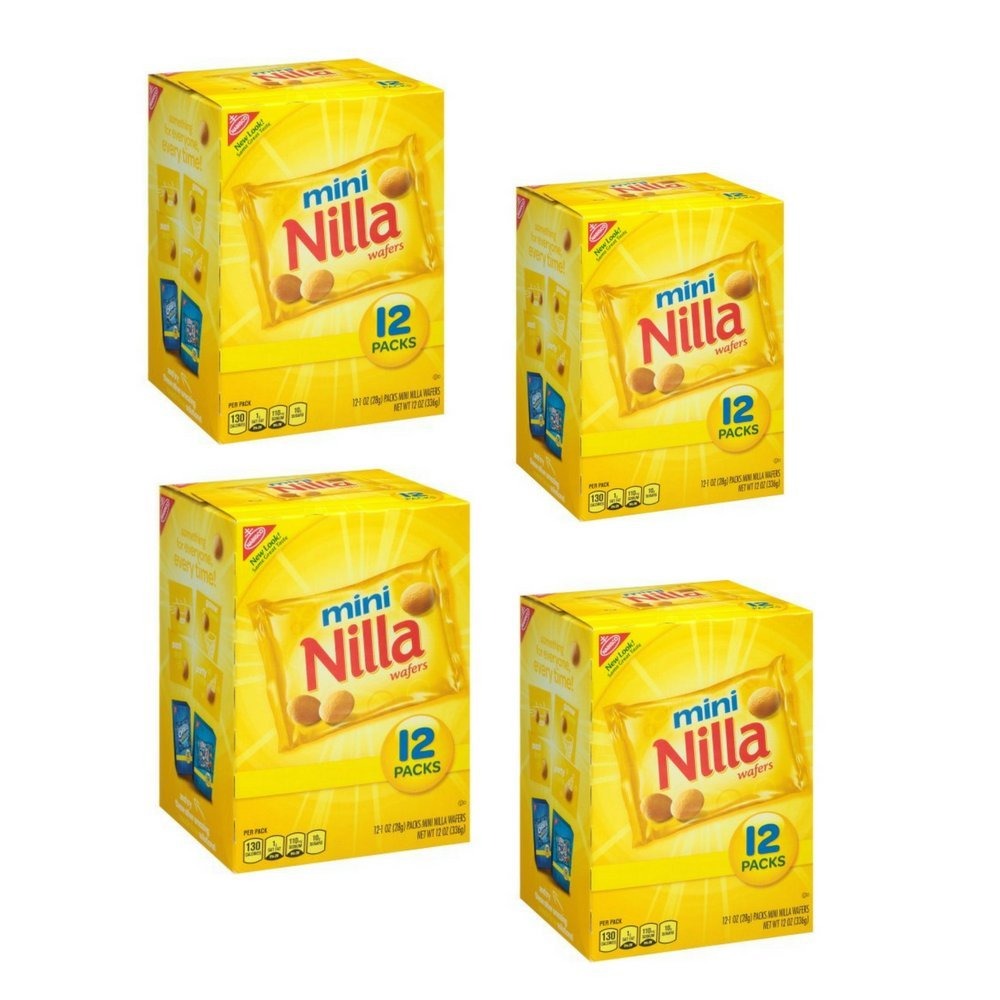
Item Name: Nabisco Nilla Mini Wafers, Individual 1 oz Packages , 12 count Per Box (Pack Of 4)
Value: 48.0
Unit: Ounce

Price: 10.15